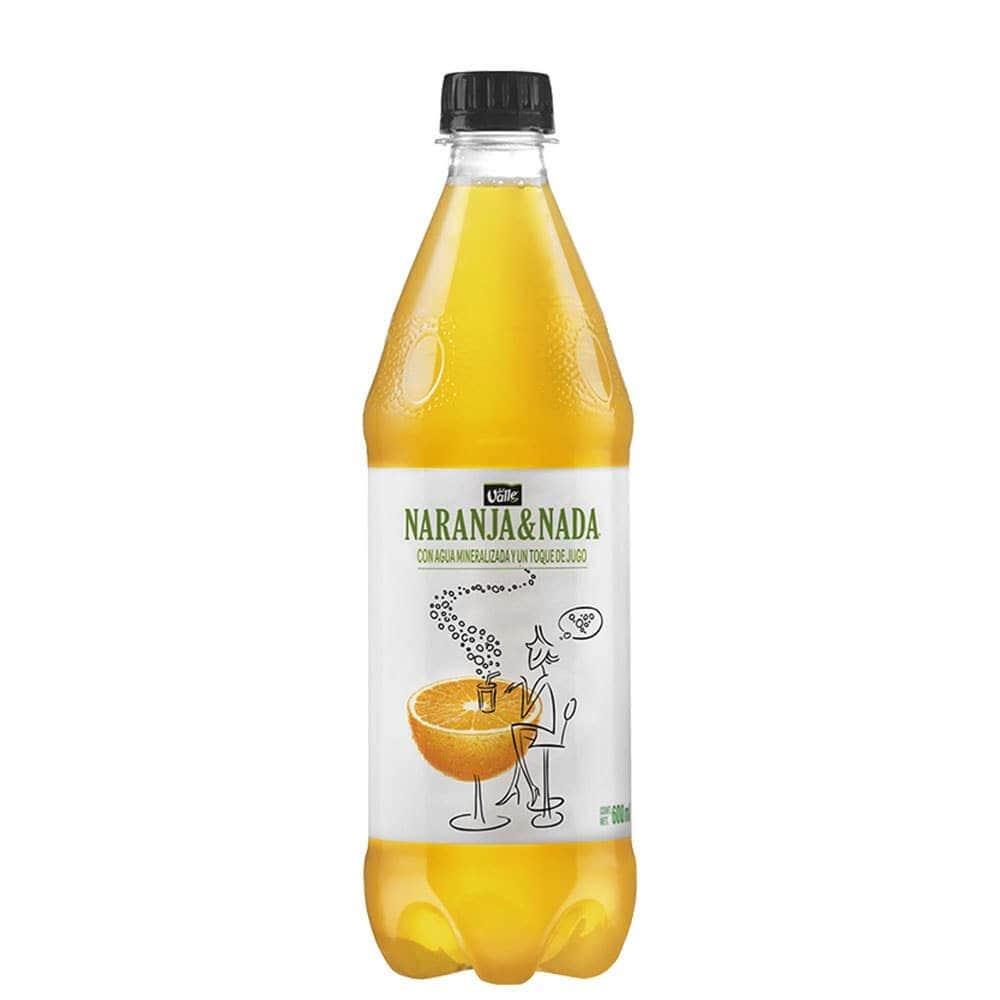
A Mineralized Water Del Valley orange flavor in a 600-mililiters plastic bottle